Claudia Fleming

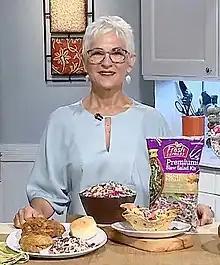
Fleming in 2021

Claudia Fleming (born ) is an American dessert chef. She grew up in Long Island, New York, and initially pursued ballet. She instead became a professional dessert chef, releasing a book entitled "The Last Course". The book attained a cult following, as well as critical praise. She has been featured on "Beat Bobby Flay", "Chopped", "Barefoot Contessa," and "".